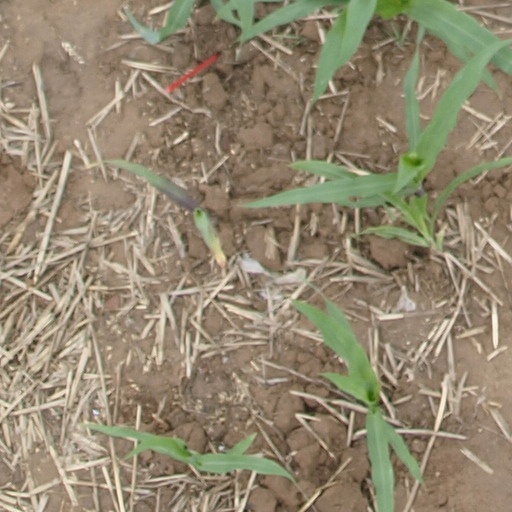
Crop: maize; corn